Murray, Utah

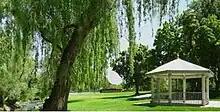
Murray City Park Gazebo and Little Cottonwood Creek

The Jordan River is the largest water feature within Murray. It traverses the western edge of Murray, where it eventually reaches the Great Salt Lake. Murray administers a trail and green area that borders the river through the whole city. Big Cottonwood and Little Cottonwood Creeks join the Jordan River within Murray boundaries, following routes between properties, along streets, and through parks and open spaces. Significant wetlands adjoin the river and these two creeks.